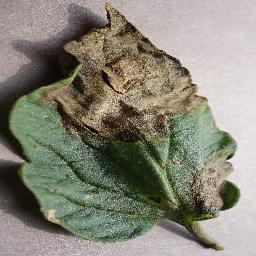
Label: Tomato___Late_blight